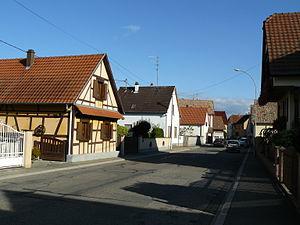
La rue principale à Wittisheim
Wittisheim est une commune française située dans le département du Bas-Rhin, en région Grand Est.